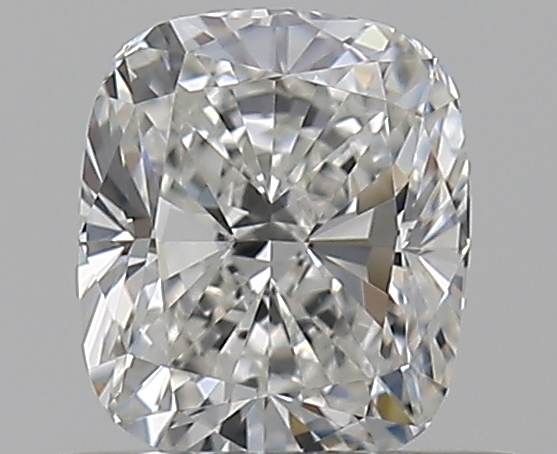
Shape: cushion
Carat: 0.5
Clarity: VS1
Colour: G
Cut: VG
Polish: EX
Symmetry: VG
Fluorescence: N
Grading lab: GIA
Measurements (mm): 4.9 x 4.19 x 2.93